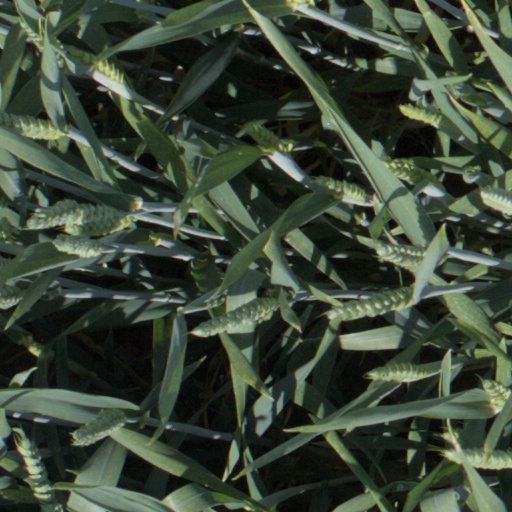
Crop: wheat